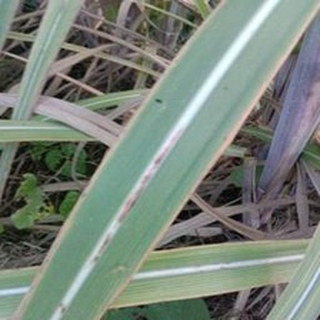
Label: sugarcane_red_rot